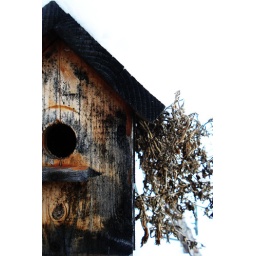
A bird house planter covered in snow and last summer's plants